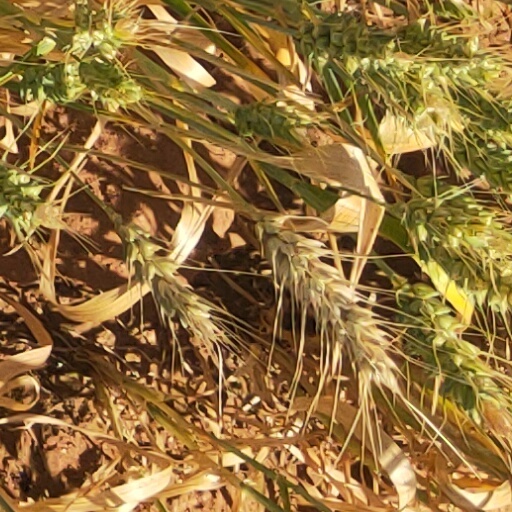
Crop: wheat